Renewable energy commercialization

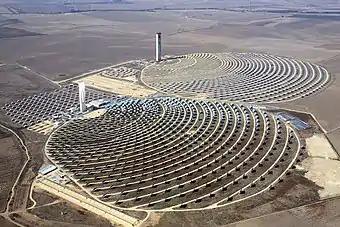
Solar Towers from left: PS10, PS20.

Some of the second-generation renewables, such as wind power, have high potential and have already realised relatively low production costs. Wind power could become cheaper than nuclear power. Global wind power installations increased by 35,800 MW in 2010, bringing total installed capacity up to 194,400 MW, a 22.5% increase on the 158,700 MW installed at the end of 2009. The increase for 2010 represents investments totalling €47.3 billion (US$65 billion) and for the first time more than half of all new wind power was added outside of the traditional markets of Europe and North America, mainly driven, by the continuing boom in China which accounted for nearly half of all of the installations at 16,500 MW. China now has 42,300 MW of wind power installed. Wind power accounts for approximately 19% of electricity generated in Denmark, 9% in Spain and Portugal, and 6% in Germany and the Republic of Ireland. In Australian state of South Australia wind power, championed by Premier Mike Rann (2002–2011), now comprises 26% of the state's electricity generation, edging out coal fired power. At the end of 2011 South Australia, with 7.2% of Australia's population, had 54% of the nation's installed wind power capacity.